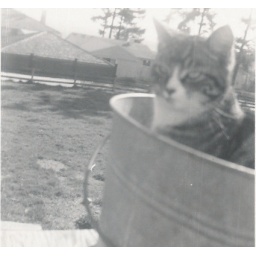
animal - cat in a bucket